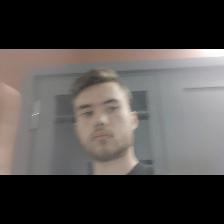
Label: Human